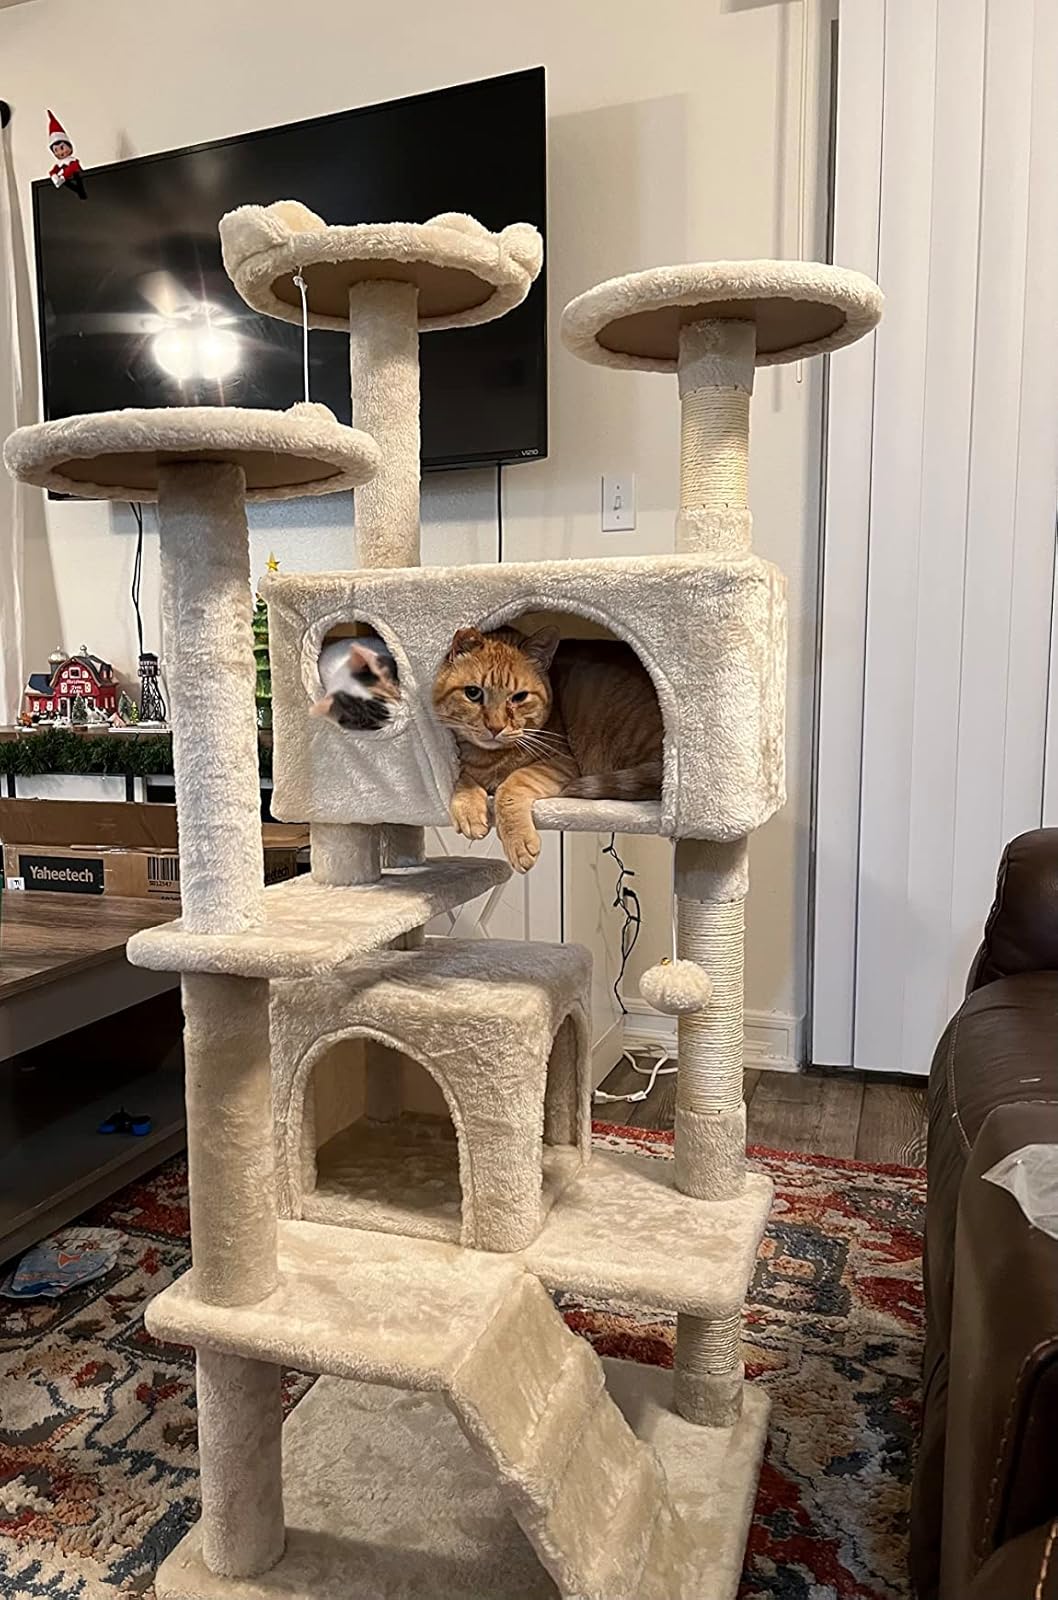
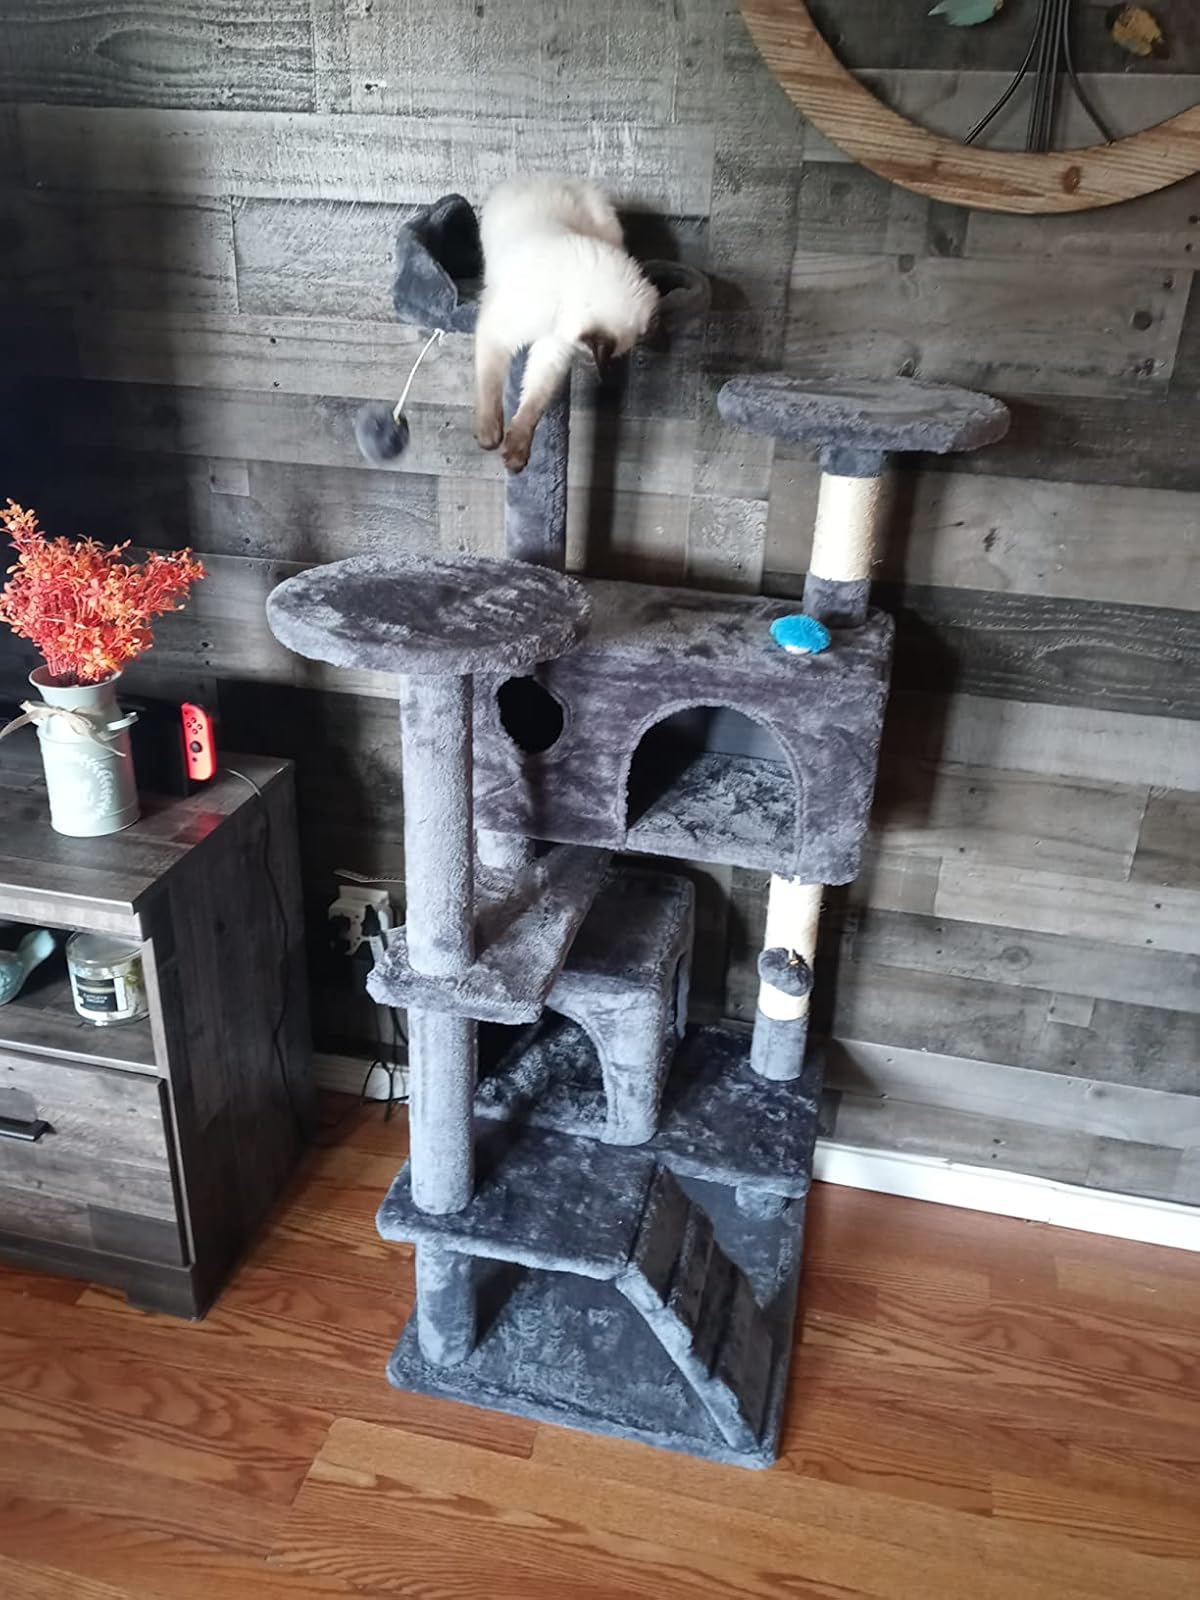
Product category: items_cat tree
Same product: no